Danse Macabre

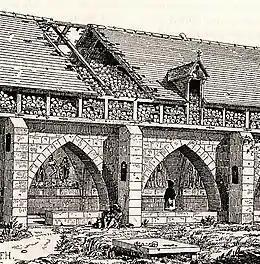
Charnel house at Holy Innocents' Cemetery, Paris, with mural of a "Danse Macabre" (1424–25)

What is often considered to be the earliest recorded visual example is the lost mural on the south wall of the Cemetery of the Holy Innocents in Paris. It was painted in 1424–25 during the regency of John, Duke of Bedford. It features an emphatic inclusion of a dead crowned king at a time when France did not have a crowned king. The mural may well have had a political subtext. However, some have argued that 14th century Triumph of Death paintings such as the fresco by Francesco Traini are also examples of danse macabre.